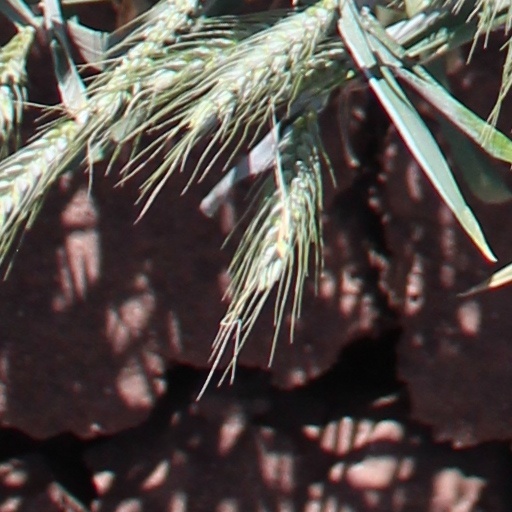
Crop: wheat